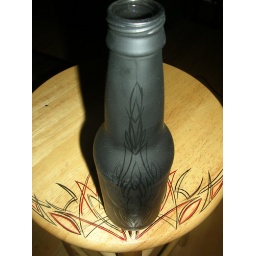
Just a Ghost Pinstripin' job by me! This is one of my bottles. Flat black striped on flat black primer.